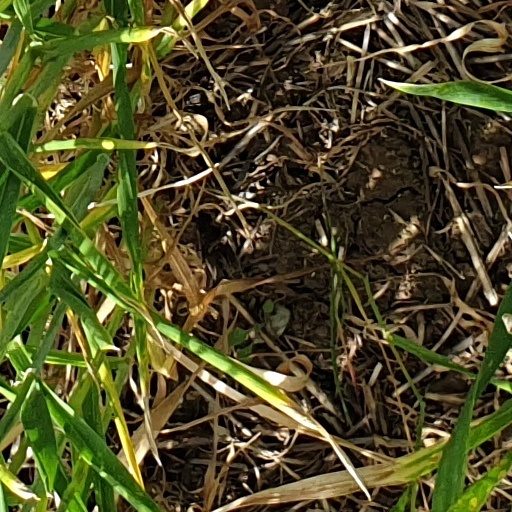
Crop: wheat